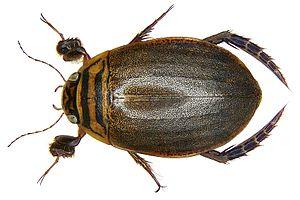
Acilius sulcatus est une espèce d'insectes coléoptères aquatiques dulçaquicoles de la famille des dytiscidés.